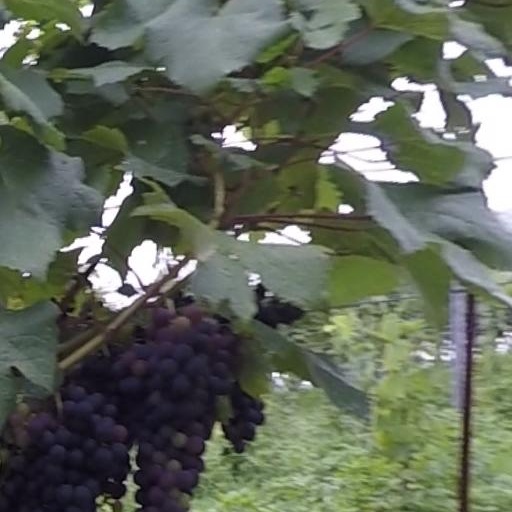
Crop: grape